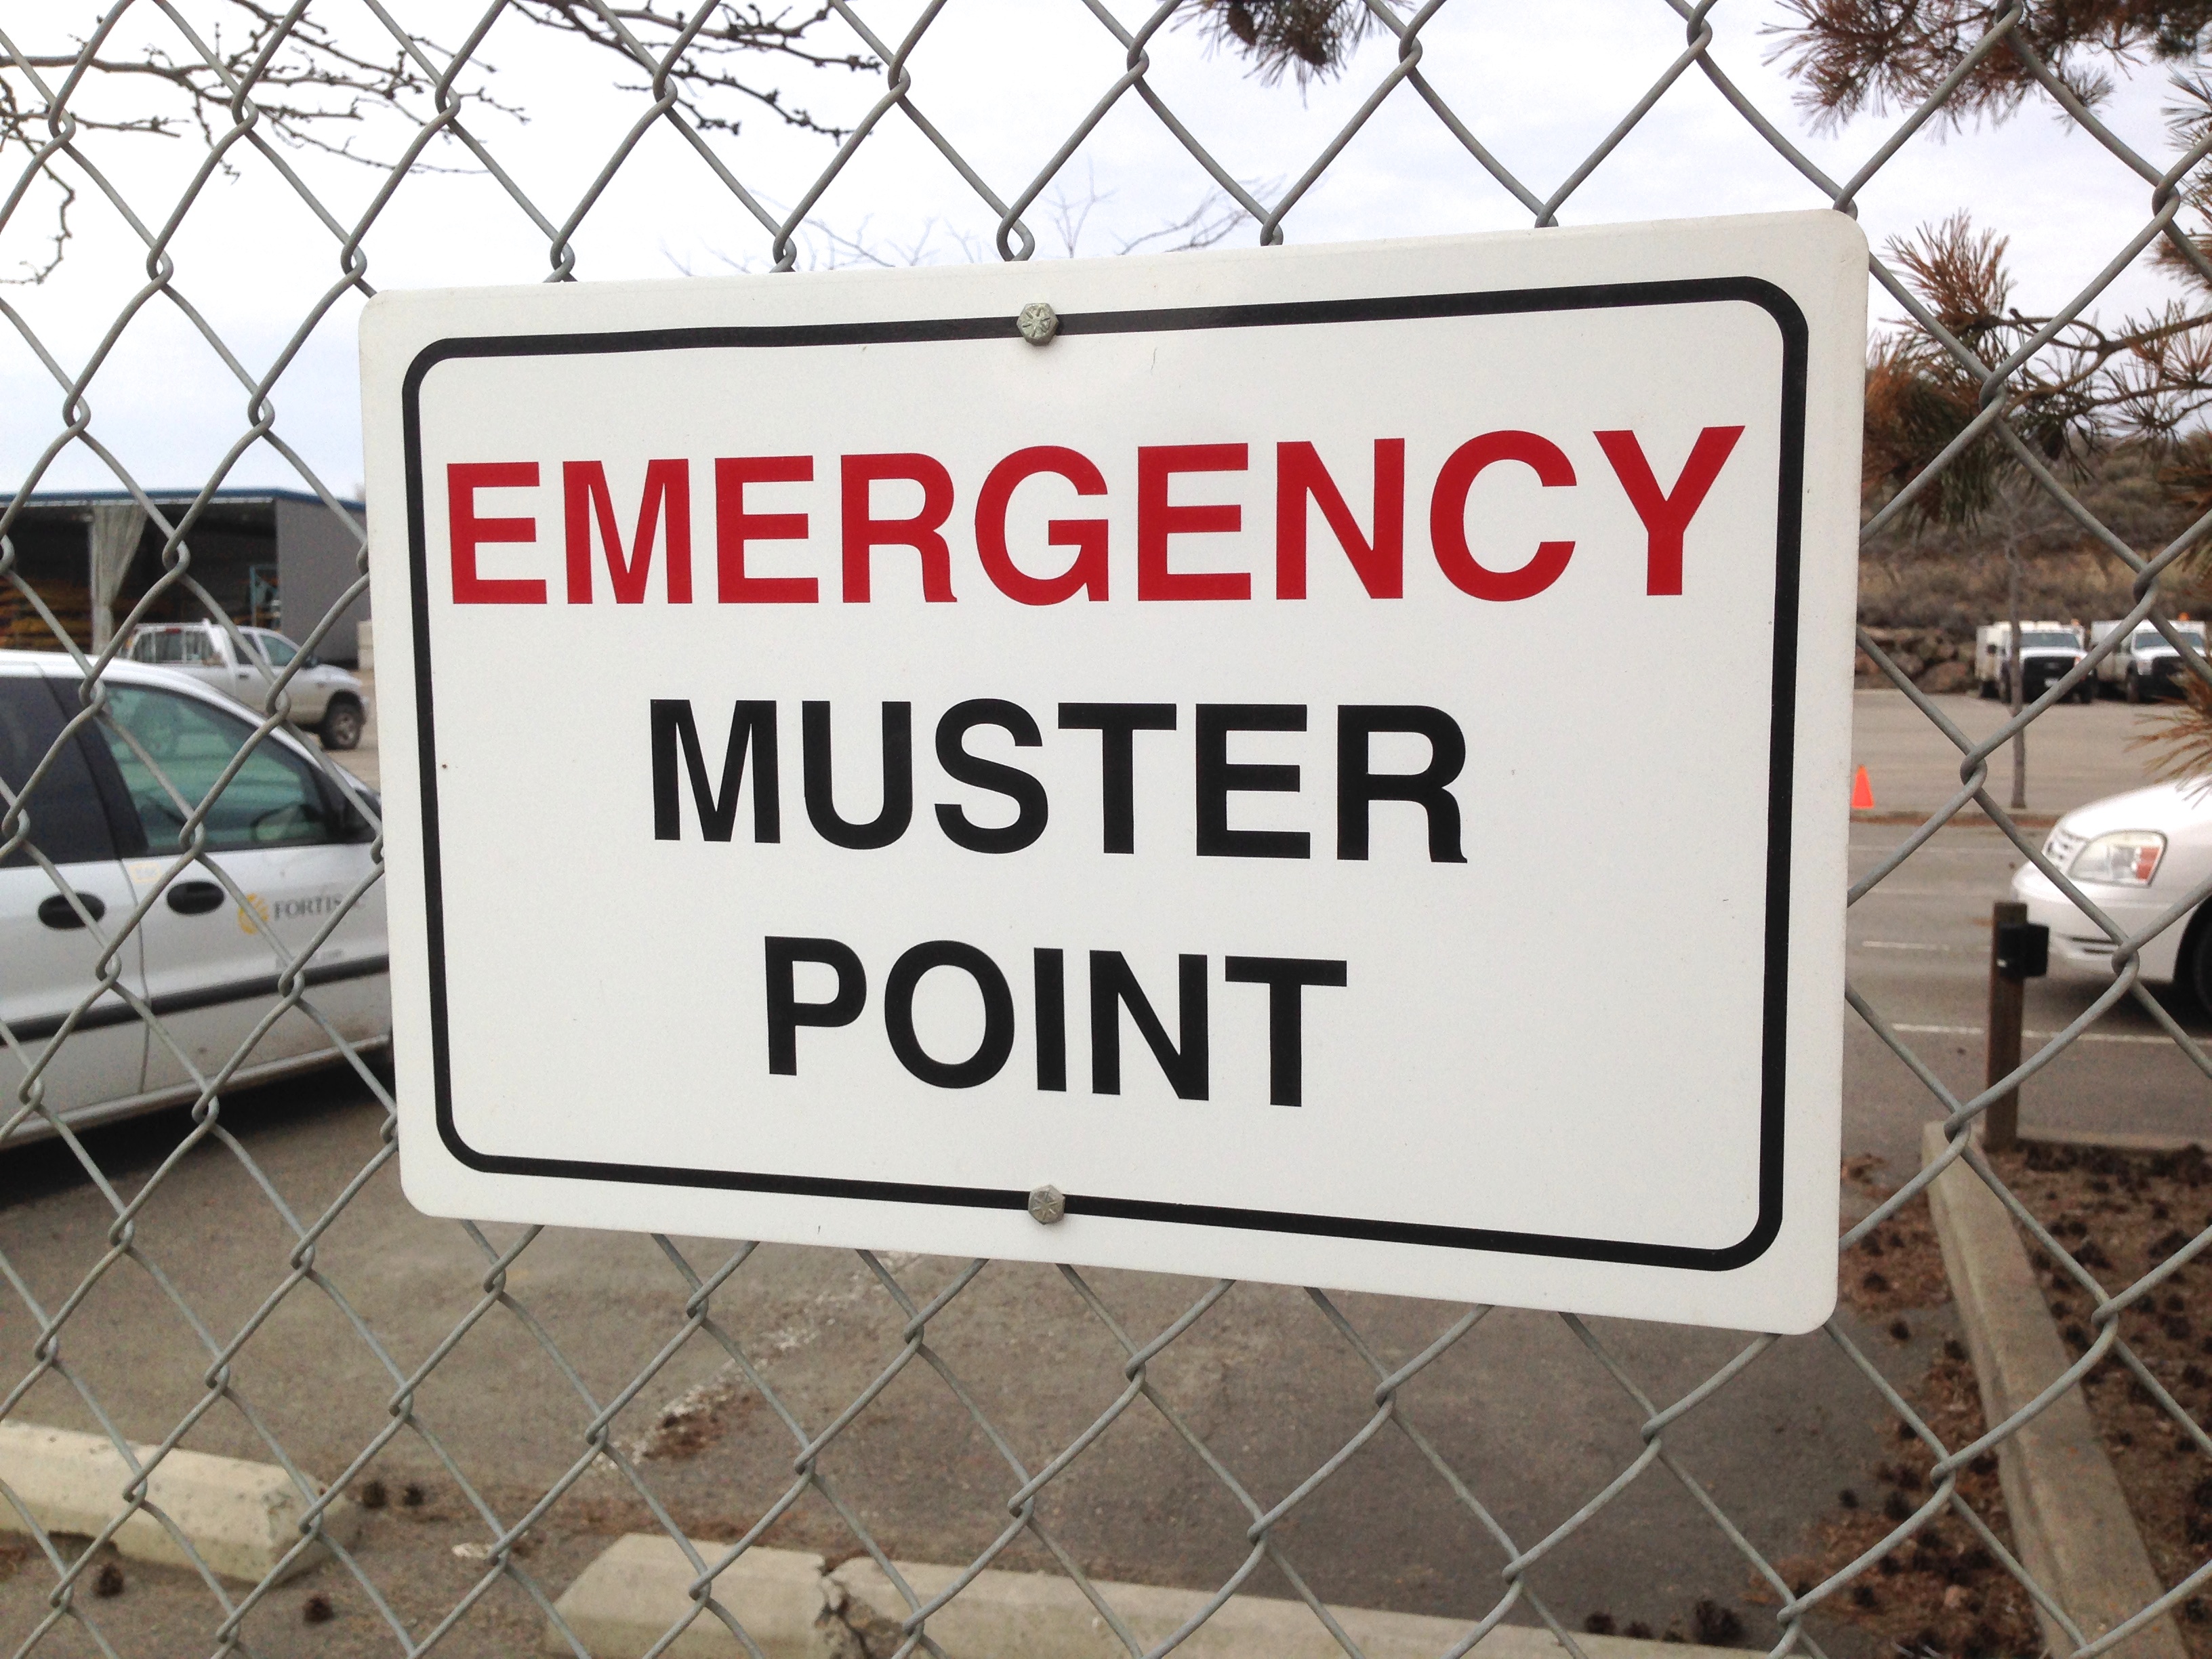
advertising, sign, community, banner, street sign, signage, brand, traffic sign